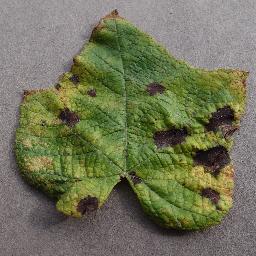
Label: Grape___Leaf_blight_(Isariopsis_Leaf_Spot)